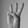
ASL letter: W